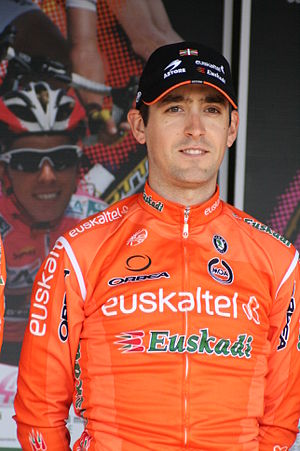
Mikel Nieve
Mikel Nieve Iturralde er en spansk cykelrytter, der kører for det professionelle cykelhold Mitchelton-Scott.